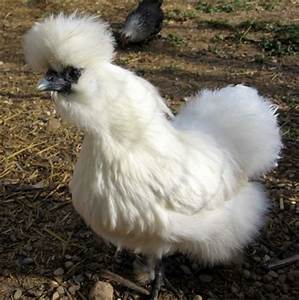
Label: chicken